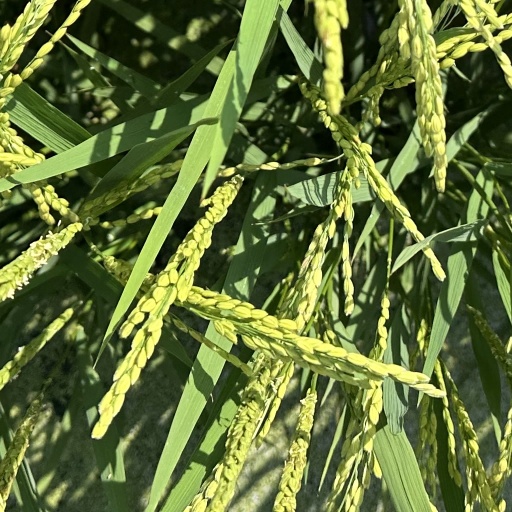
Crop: rice